History of Le Havre

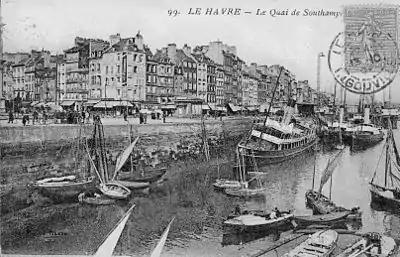
Southampton Quay in the 1920s

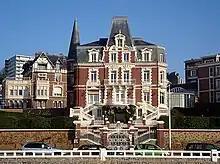
The "Villa Maritime" (built 1890)

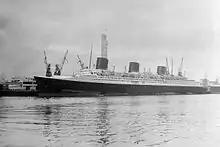
The ocean liner Normandie at the harbour of Le Havre.

The end of the Revolutionary and Napoleonic Wars allowed trade to recover normally as the British threat receded. The context of new-found peace and economic growth led to a large influx of population. Le Havre quickly outgrew its walls and new neighbourhoods appeared. Many poor were still crammed into the slum of Saint Francis. Epidemics of cholera, typhoid fever, and "fevers" caused hundreds of deaths in the years 1830–1850. Alcoholism and infant mortality wreaked havoc in the poorest classes. Throughout the 19th century, the cosmopolitan aspect of the city only strengthened: in times of maritime prosperity, the workers of the Pays de Caux were driven to Le Havre because of the crisis in the weaving industry. The implantation of a large Breton community (10% of the population Le Havre at the end of the 19th century) modified the cultural life of Le Havre. On the docks and in the factories there were Italians, Poles and North Africans. The economic success of the city attracted Anglo-Saxon, Nordic, and Alsatian entrepreneurs